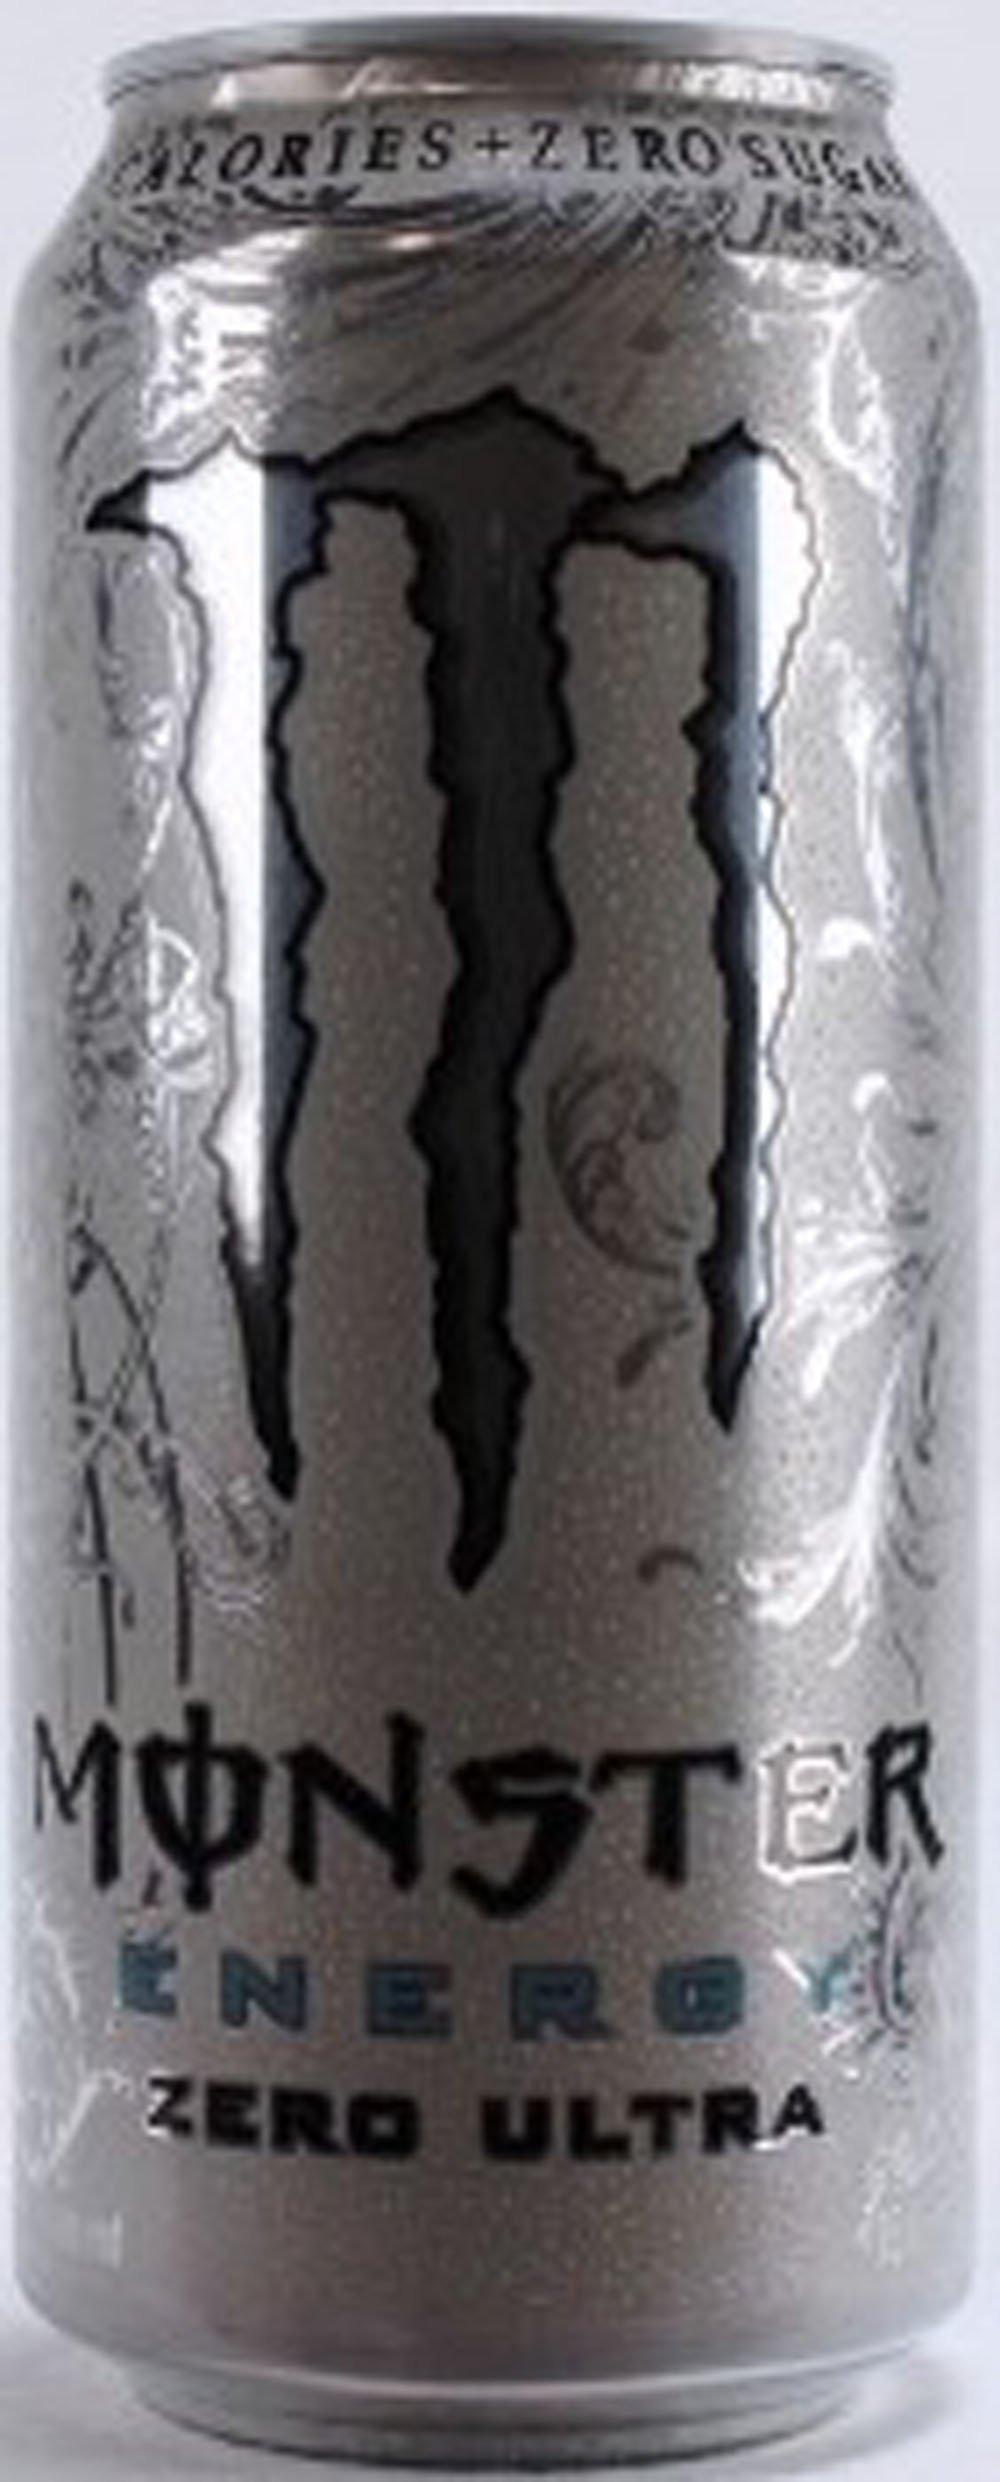
Item Name: Monster E-drk 12/16oz Zero Ultra
Value: 192.0
Unit: Fl Oz

Price: 19.99